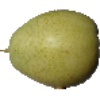
Label: Pear 1